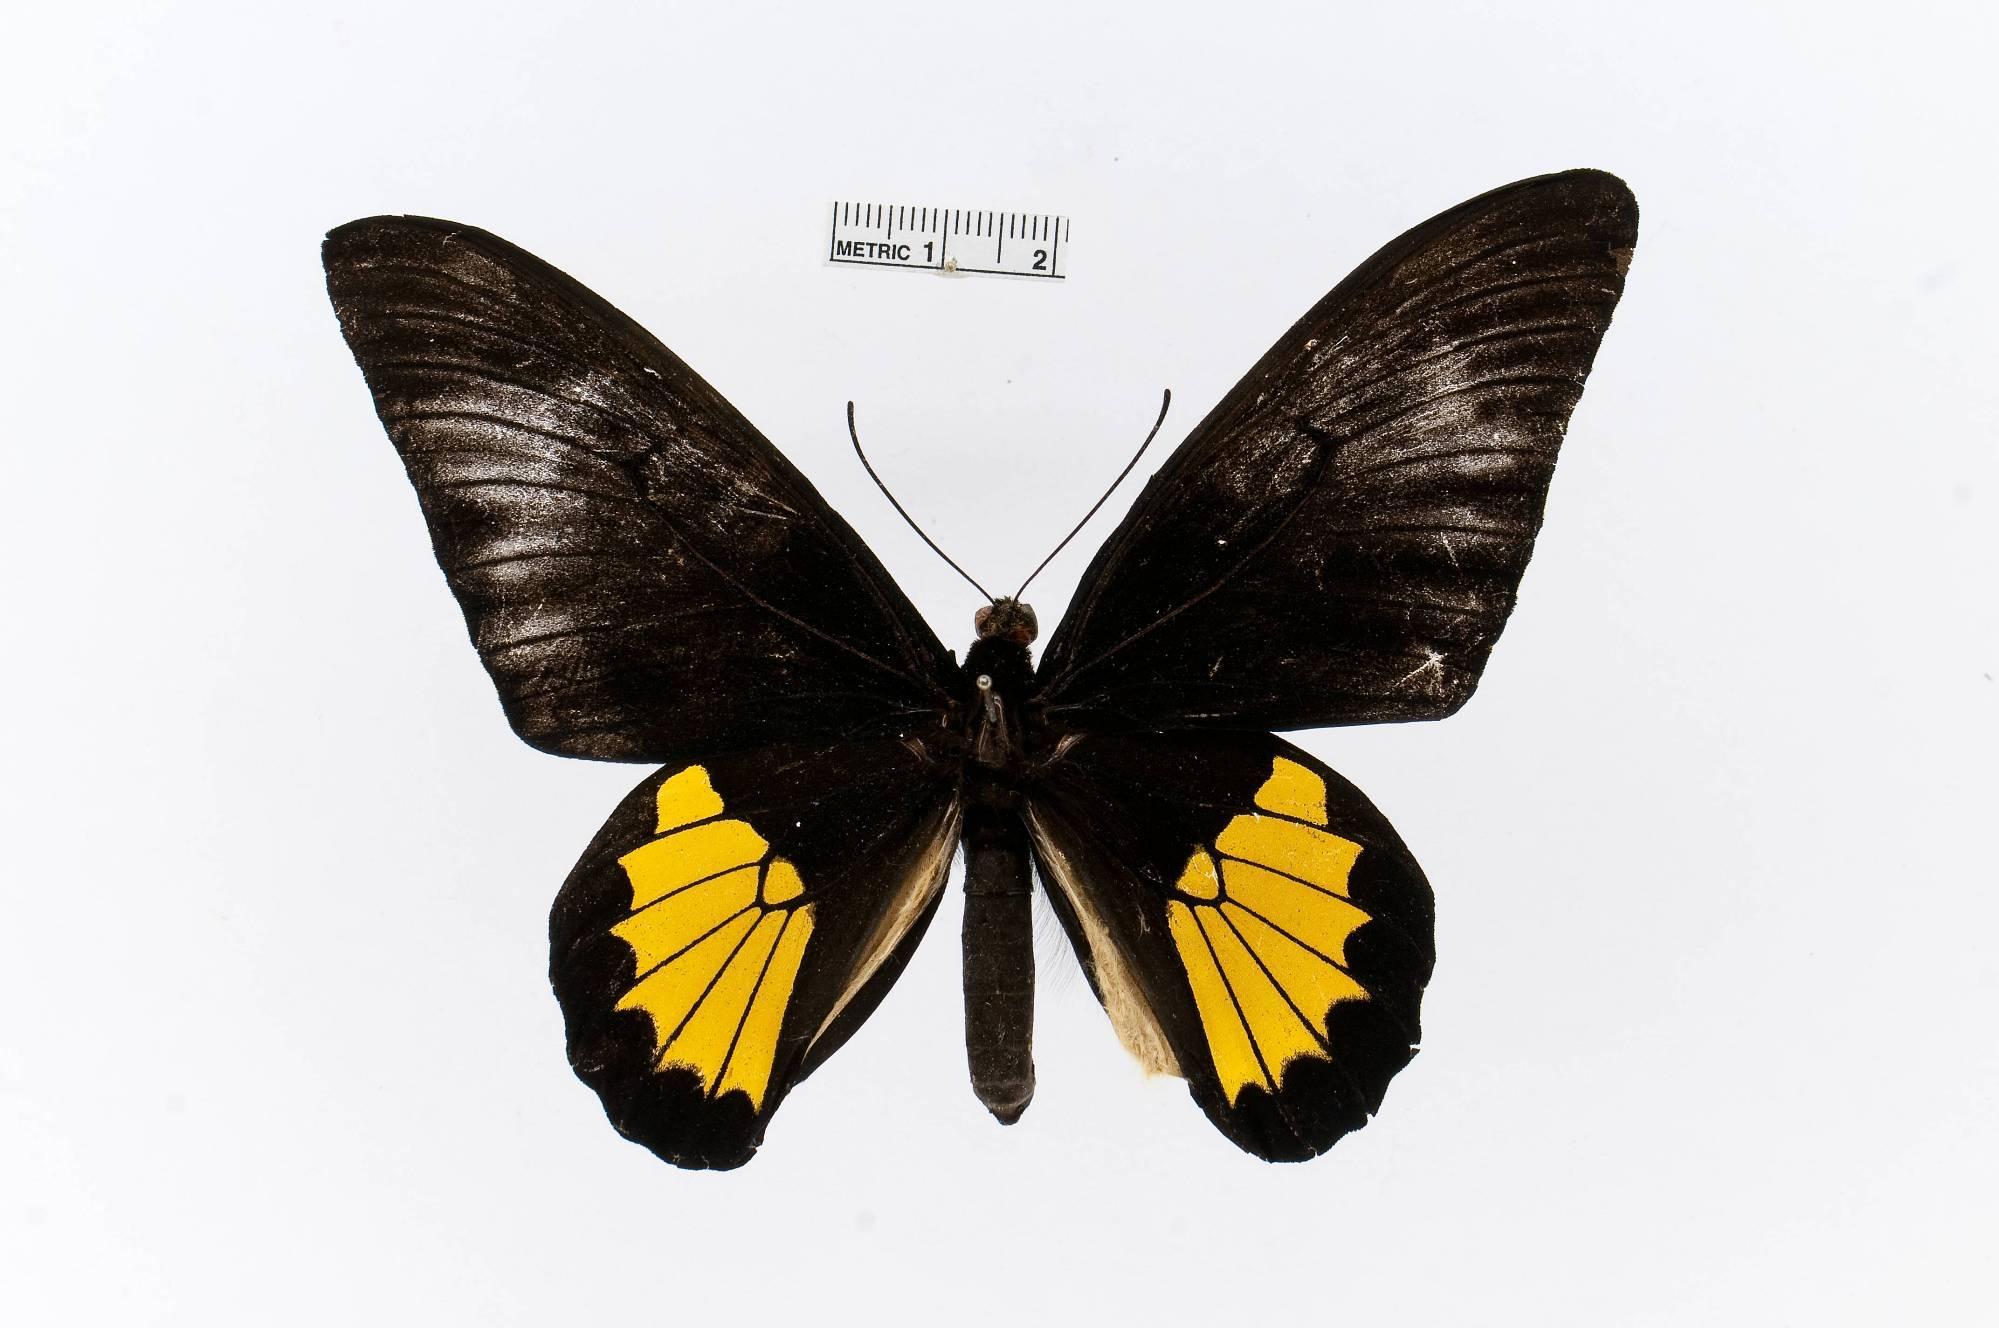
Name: Troides plato
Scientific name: Troides plato
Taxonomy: Animalia, Arthropoda, Insecta, Lepidoptera, Papilionidae, Papilioninae
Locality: Timor, [Not Stated], Indonesia
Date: [Not Stated]